Singlet oxygen

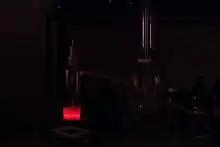
Red glow associated with decay of singlet oxygen to its triplet state.

Singlet oxygen luminesces concomitant with its decay to the triplet ground state. This phenomenon was first observed in the thermal degradation of the endo peroxide of rubrene.